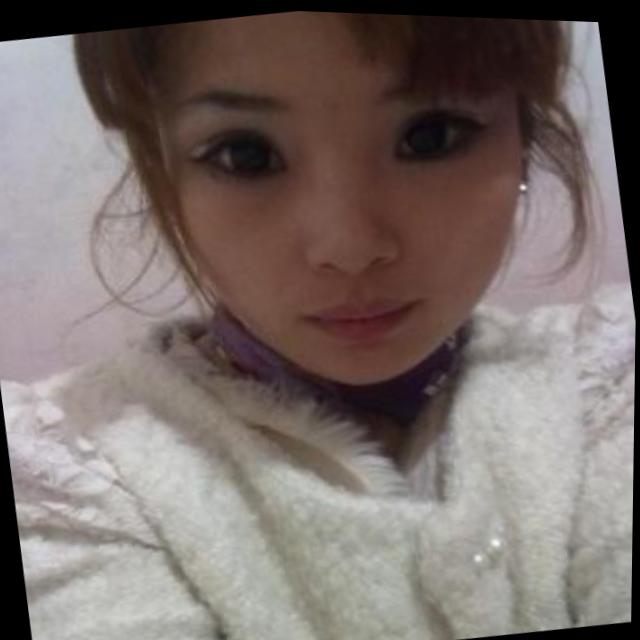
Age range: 21-44